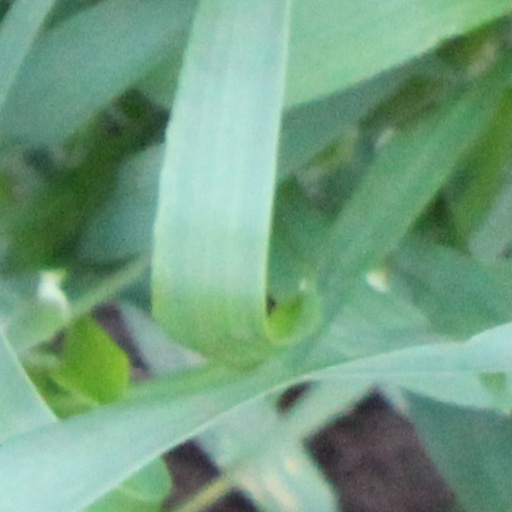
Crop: wheat